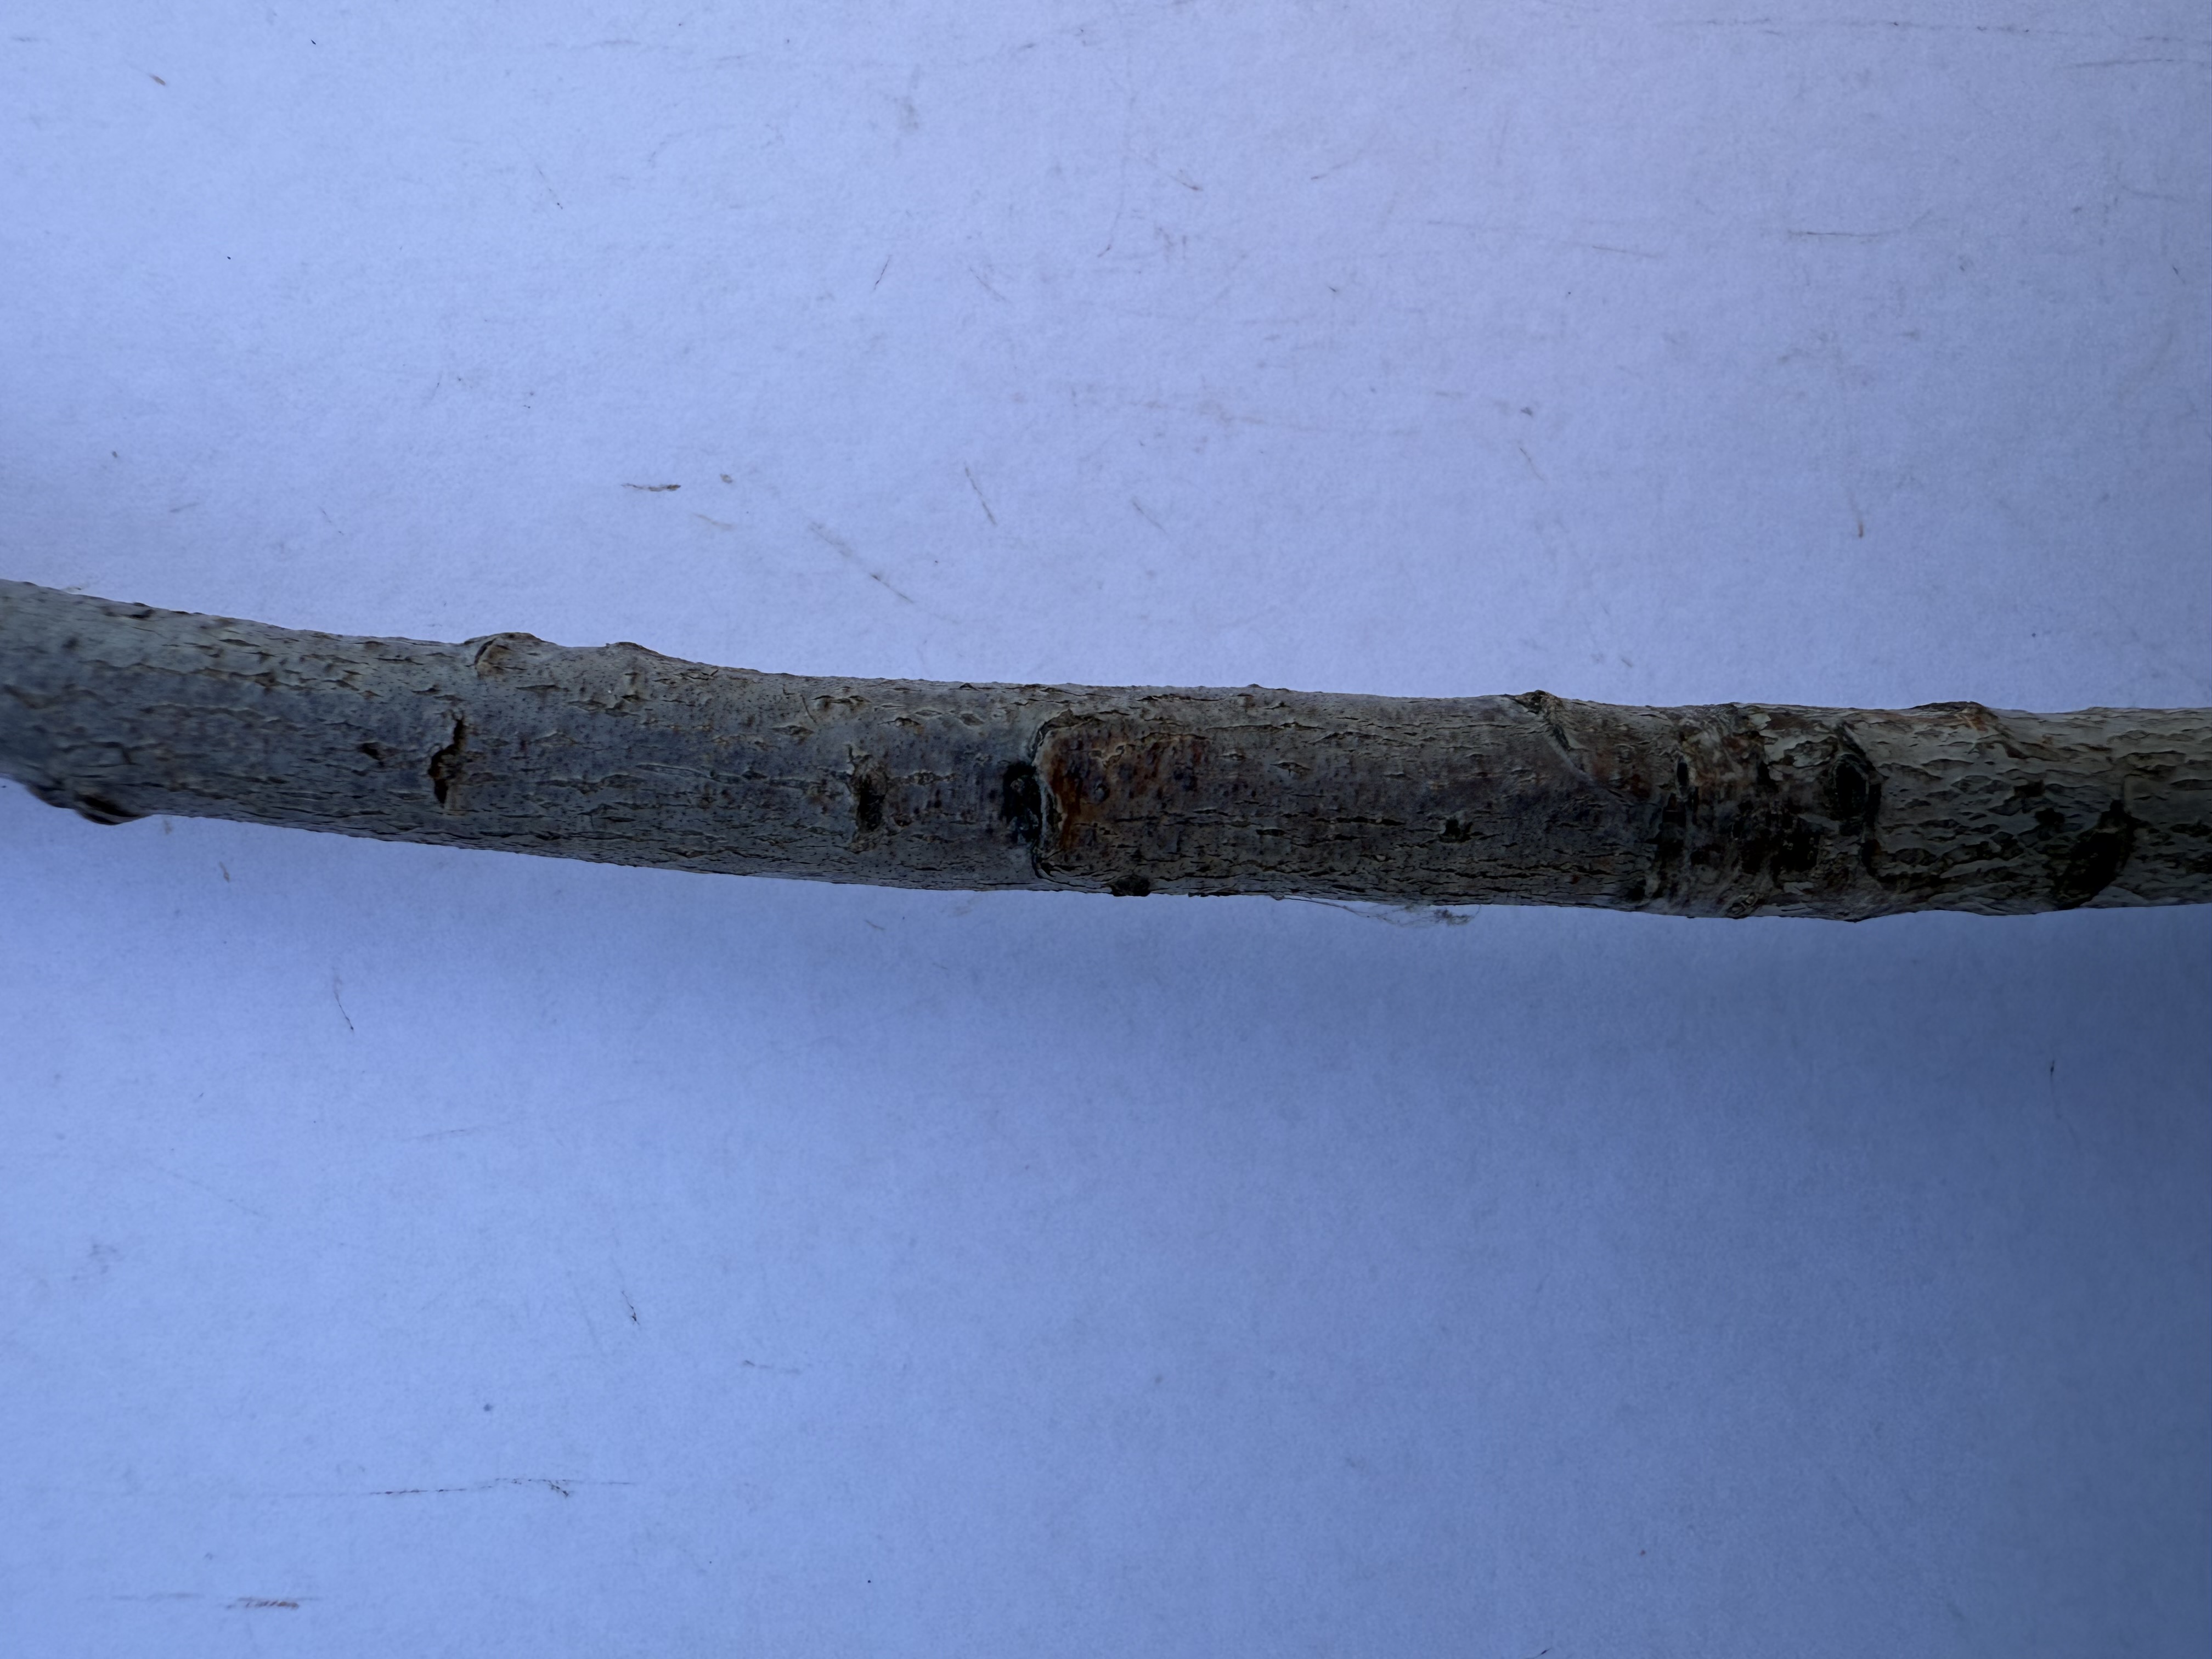
Variety: Ferragnes Almond